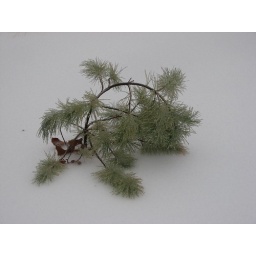
pine tree in ice